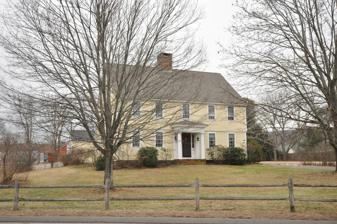
Building: Dr. J. Porter House
Country: United States of America
Year built: 1728
Historic house in Connecticut, United States United States historic place Dr. J. Porter House U.S. National Register of Historic Places Show map of Connecticut Show map of the United States Location 391 Belleview Ave., Southington, Connecticut Coordinates 41°35′5″N 72°52′7″W / 41.58472°N 72.86861°W / 41.58472; -72.86861 Area 3 acres (1.2 ha) Built 1728 ( 1728 ) Architectural style Colonial, New England Colonial MPS Colonial Houses of Southington TR NRHP reference No. 88003096 Added to NRHP January 19, 1989 The Dr. J. Porter House is a historic house at 391 Belleview Avenue in Southington, Connecticut .  Estimated to have been built about 1728, it is one of the town's few surviving 18th-century houses.  It was home from 1754 home to one of the town's largest landowners. It was listed on the National Register of Historic Places in 1989. Description and history The Dr. J. Porter House stands in what is now a rural-suburban area south of Southington center, on the east side of Belleview Avenue just east of its junction with Meriden Avenue.  It is a 2 + 1 ⁄ 2 -story wood-frame structure, with a side-gable roof, central chimney, and clapboarded exterior.  It has a five-bay front facade, with the second floor projecting slightly beyond the first.  The main entrance is at the center, flanked by sidelight windows and sheltered by a Greek Revival portico.  The portico has fluted Doric columns rising to a plain entablature and a low-pitch hip roof.  The interior retains a number of original features, including wide floorboards in some of its rooms, and four fireplaces, including one with a beehive oven.  Also preserved is the original front staircase, a traditional colonial winding stair set in the front vestibule. The house is estimated to have been built about 1728.  It was purchased in 1754 by Dr. Joshua Porter at the time of his marriage; Porter was described as one of the town's largest landowners, and as a prominent owner of slaves.  The Greek Revival portico is a 19th-century alteration. See also National Register of Historic Places listings in Southington, Connecticut References